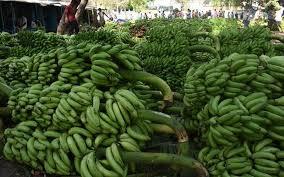
Ndizi zilizo kuwa na mazao bora. Huweza kutolewa kwa shamba na ikapangwa. Kuna watu ambao wamesimama wakiziangalia na wengine wamezishika.